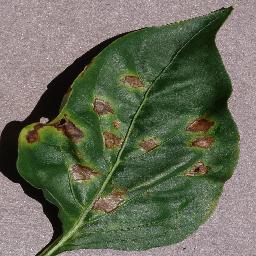
Label: Pepper,_bell___Bacterial_spot